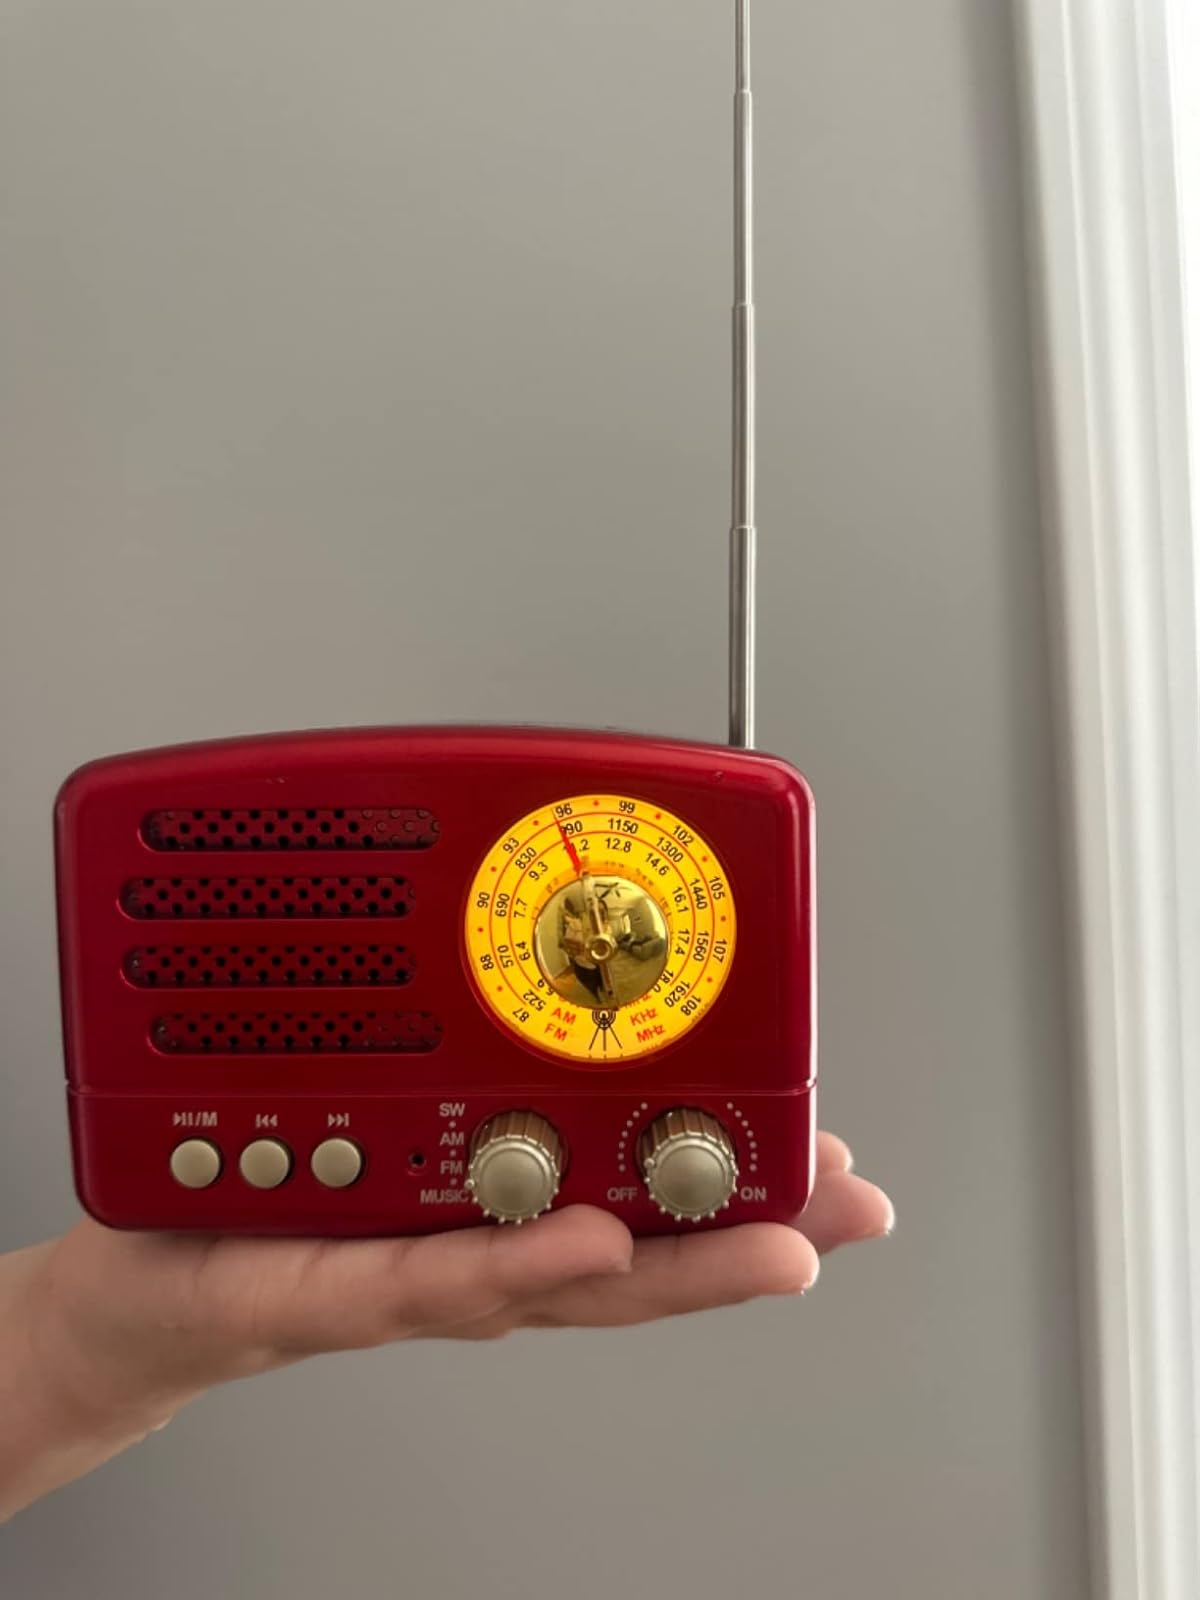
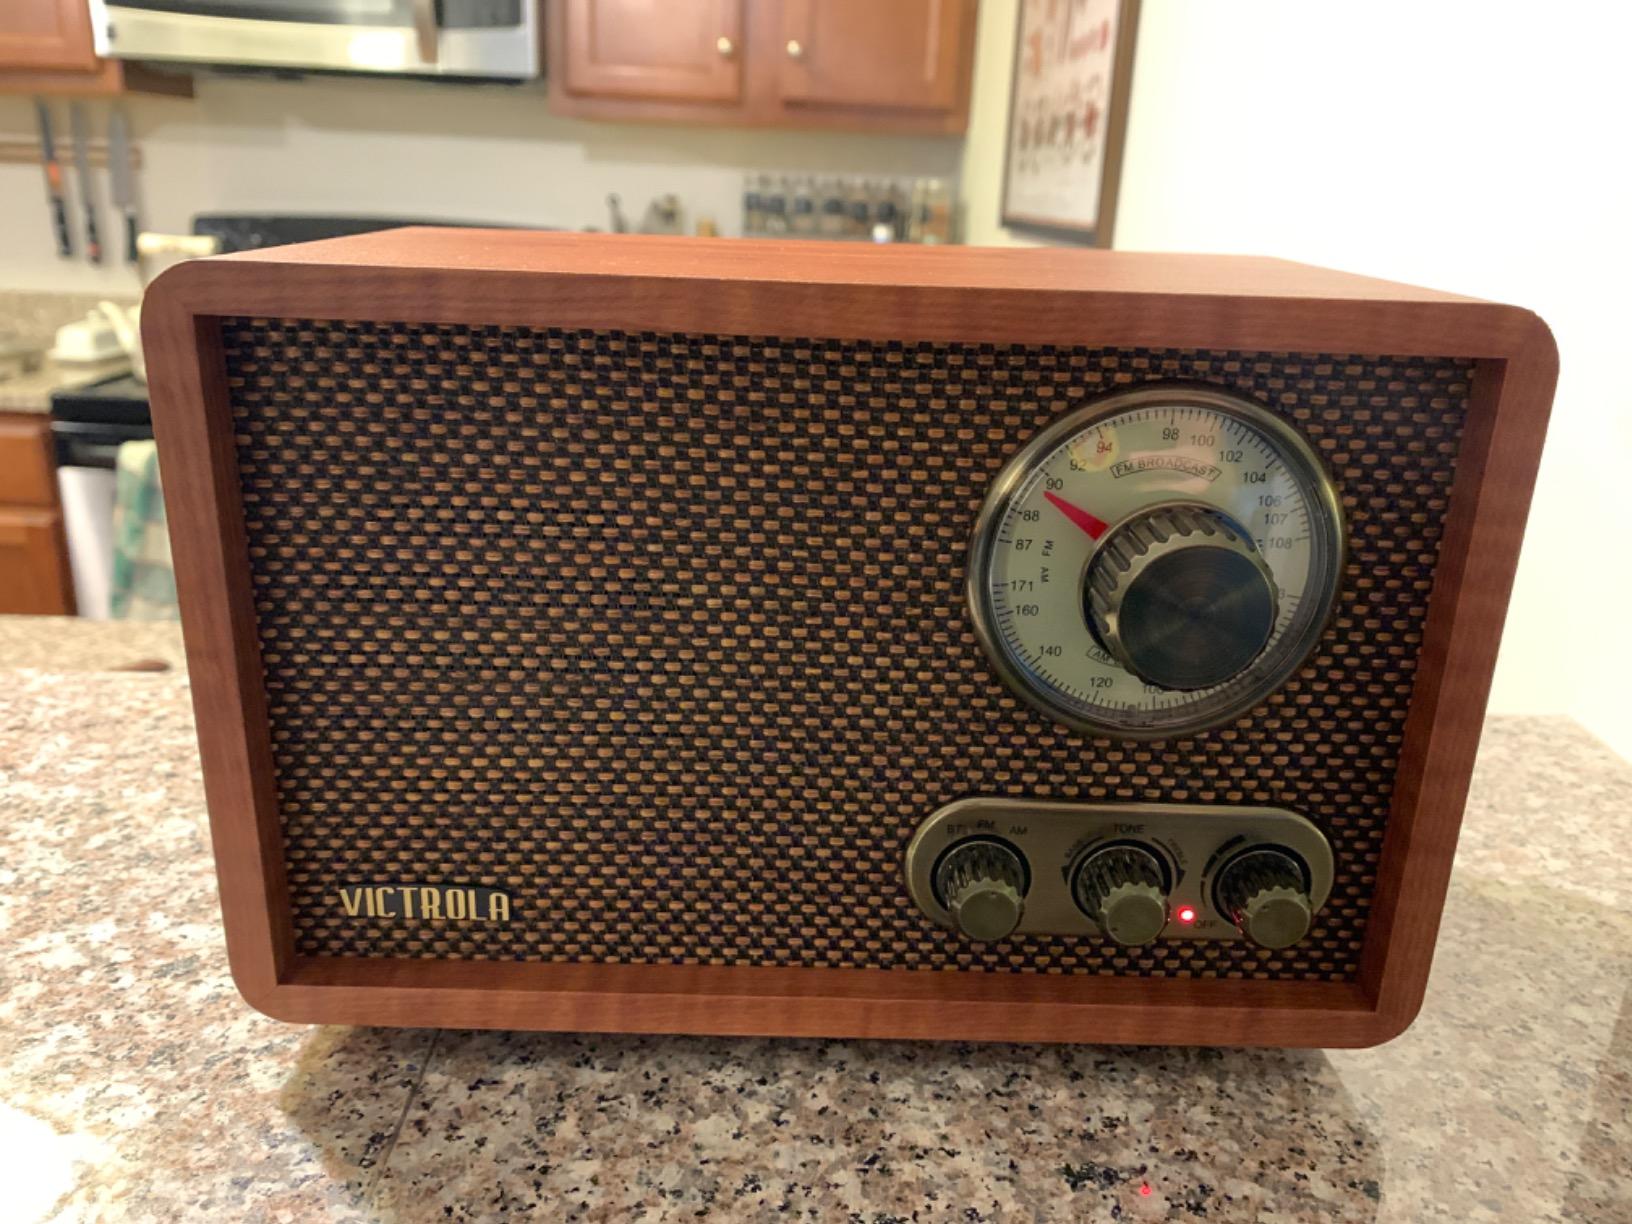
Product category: radio
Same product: no